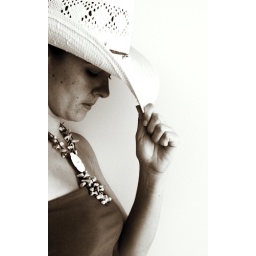
I ran a black and white and chocolate action over this one and croped it a little tighter